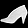
Label: Ankle boot